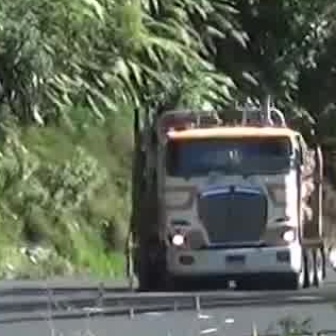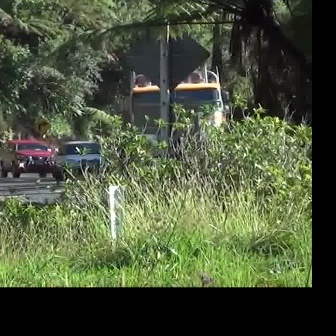
  Please identify the target specified by the bounding box [125,93,326,294] in the first image and locate it in the second image. Return the coordinates in [x_min,y_min,x_max,y_max] format.
Answer: [113,59,229,175]